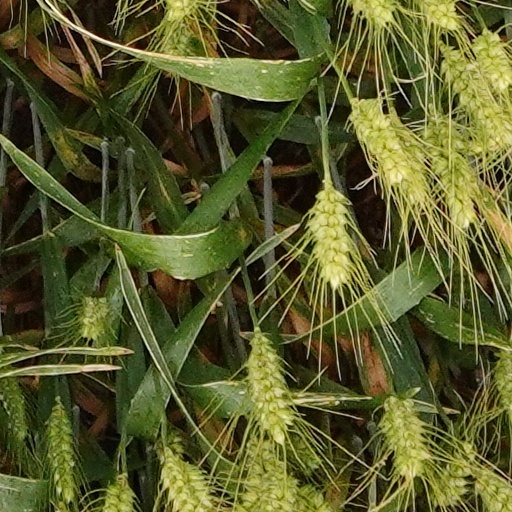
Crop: wheat